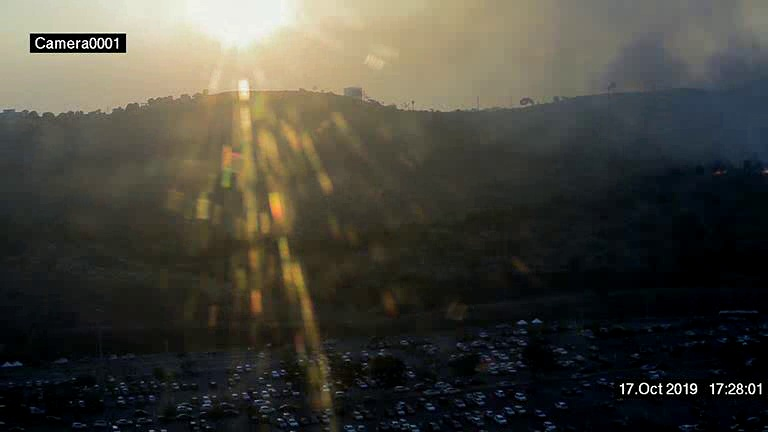
Fire: no
Smoke: yes